Andrea Salvadori

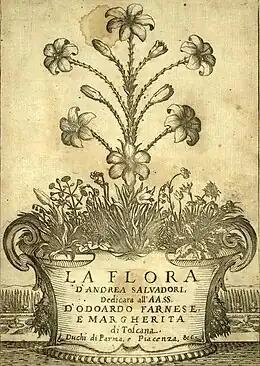
Frontispiece of Salvadori's libretto for "La Flora"

Salvadori was born in Florence in 1591. Like his fellow poet Gabriello Chiabrera, he was educated by the Jesuits at the Collegio Romano in Rome with financial support from Cosimo II de' Medici. Described by the 19th century Italian philologist Francesco Trucchi as "gifted in the sciences, very erudite and well-versed in Latin and Greek", Salvadori was a member of both the Accademia Fiorentina and the Accademia della Crusca by 1608. He began working for the Medici family in 1613 when he collaborated with four other poets to write verses for a mock battle performed in honour of the visiting Duke of Urbino. In 1616 he was given a permanent position as the principal court poet. In that capacity he provided the texts and libretti for numerous musical spectacles and court entertainments both sacred and secular, many of them marking royal occasions.